Tomark Viper SD4

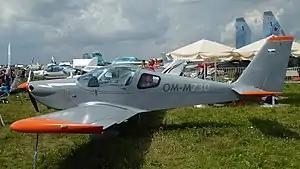

The Tomark Viper SD4 is a Slovak single–engine, all-metal, two-seat low wing monoplane with a fixed tricycle undercarriage and side-by-side seating for two people. The aircraft is built by Tomark s.r.o. of Prešov.